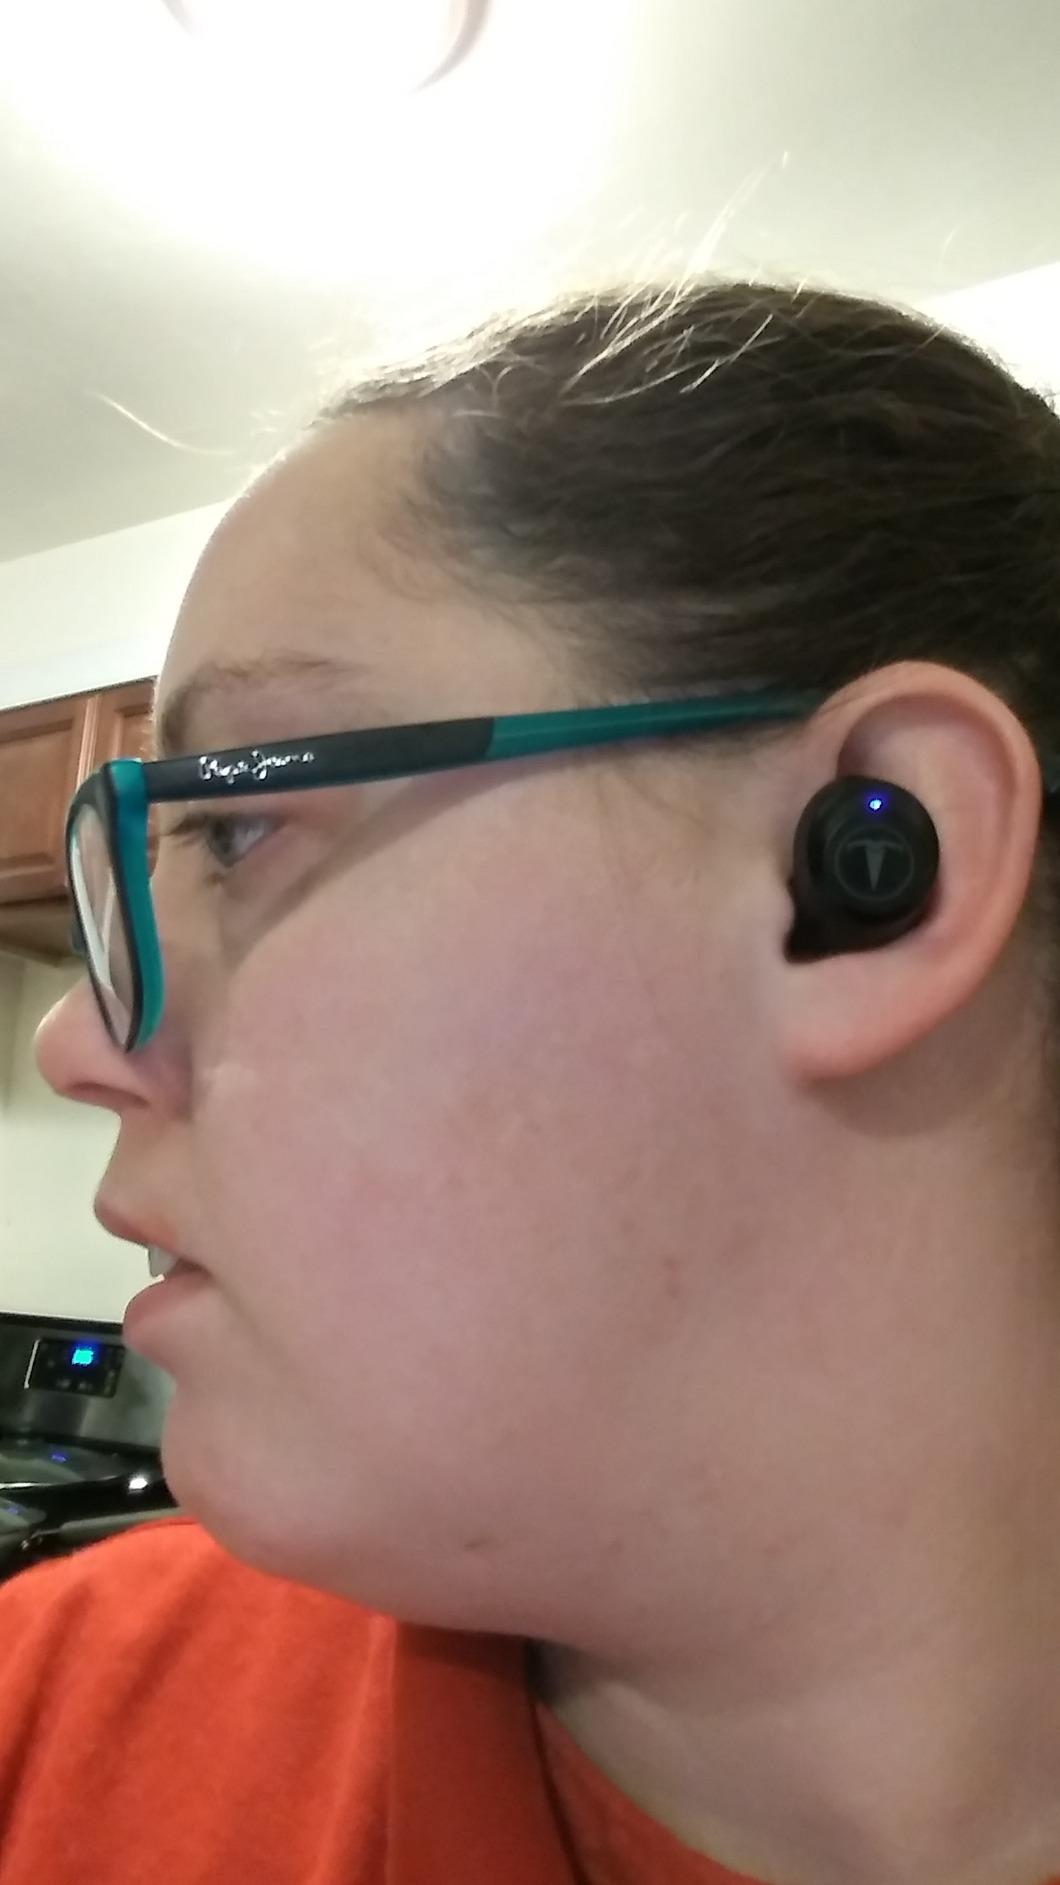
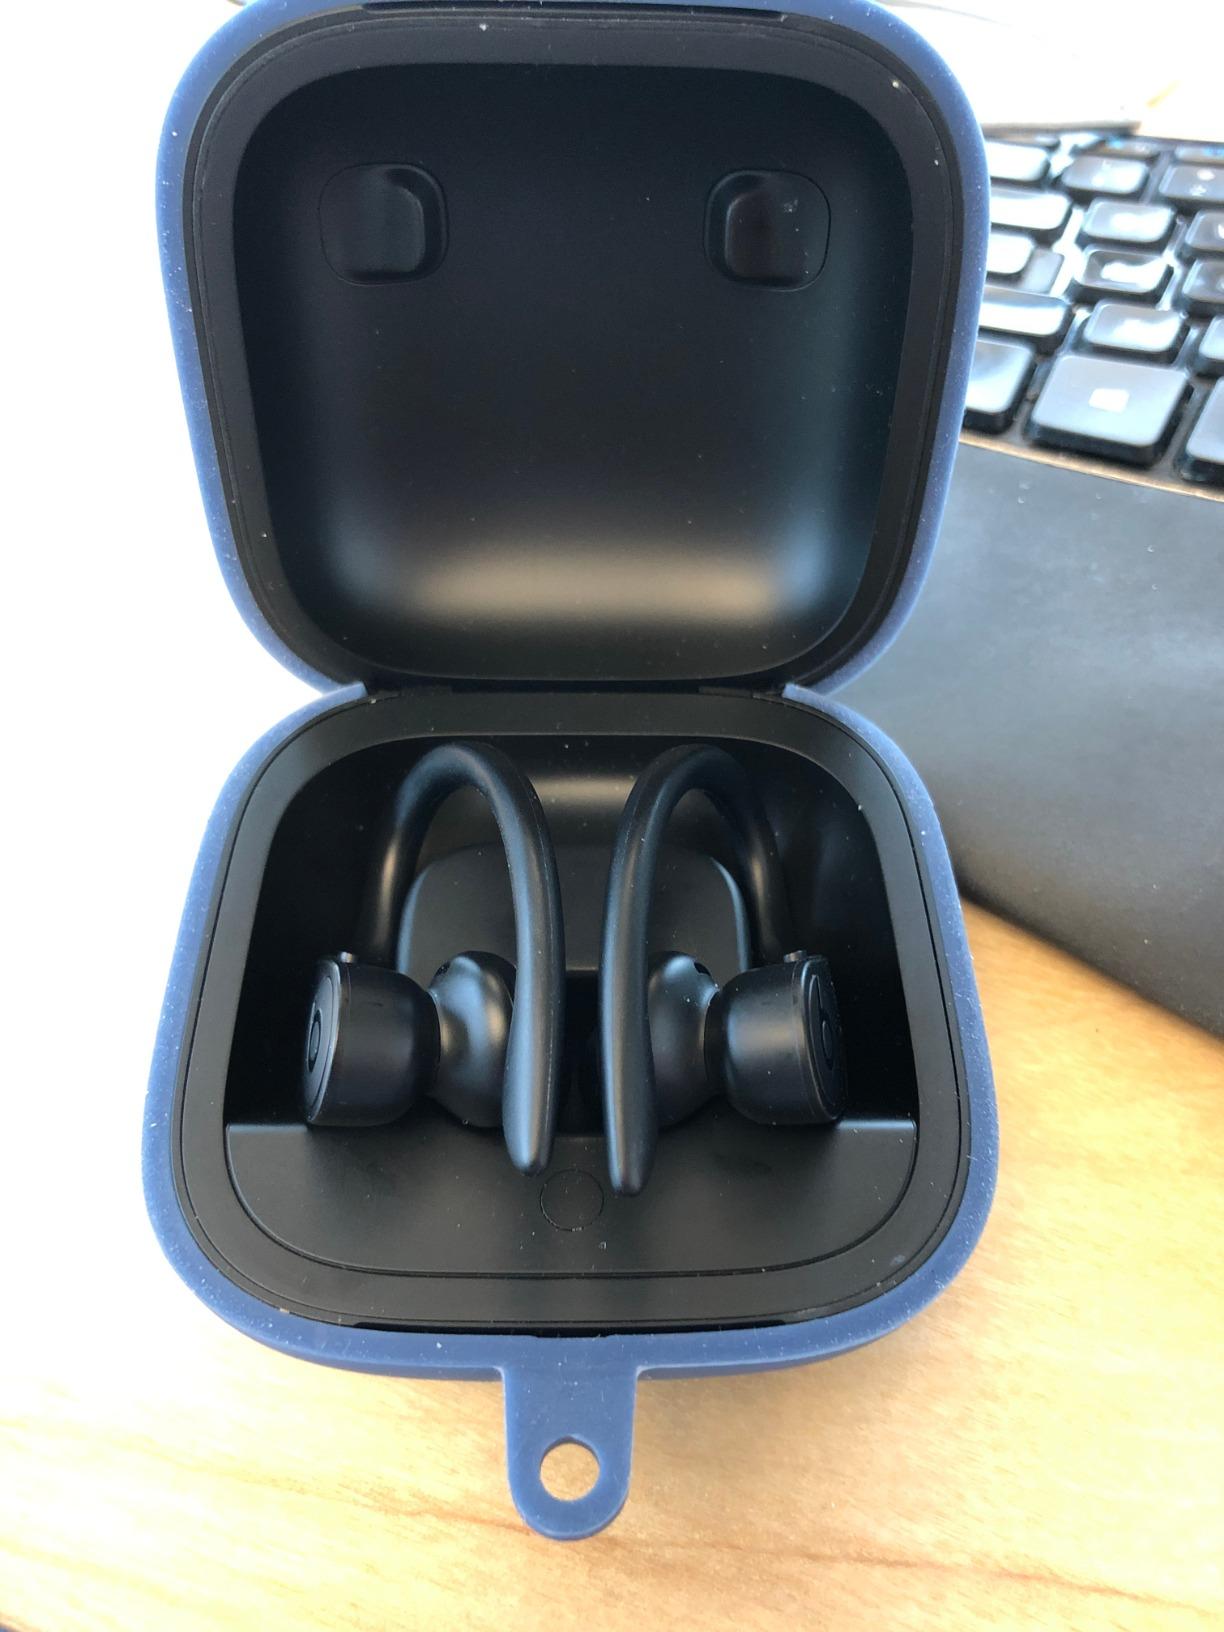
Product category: earbuds
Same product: no